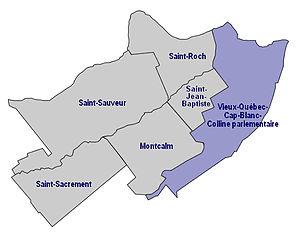
Quartier du Vieux-Québec, Ville de Québec.